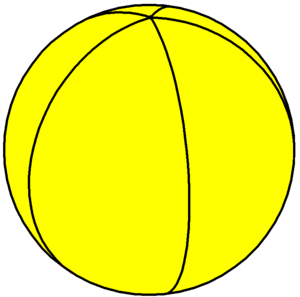
Un pavage de la sphère est un ensemble de portions de la surface d'une sphère dont l'union est la sphère entière, sans recouvrement. En pratique on s'intéresse surtout aux pavages réalisés avec des polygones sphériques, dénommés polyèdres sphériques.